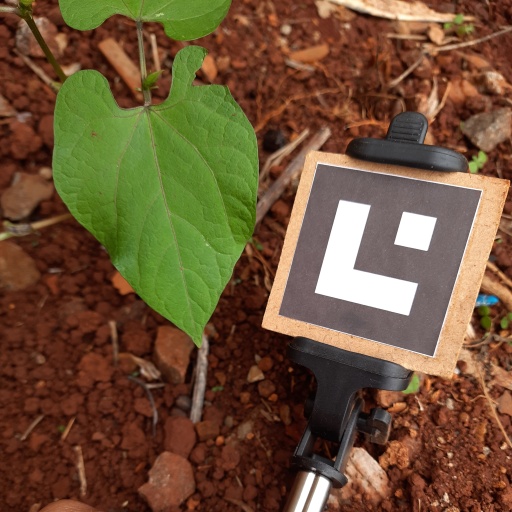
Observations: wavy surface, eating holes in the edge, with soild dust, under shade